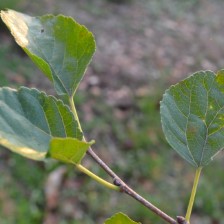
Variety: Kamphaengsaeng42